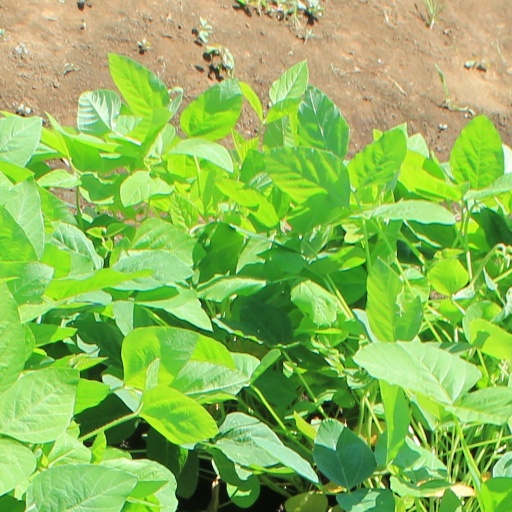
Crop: soybean